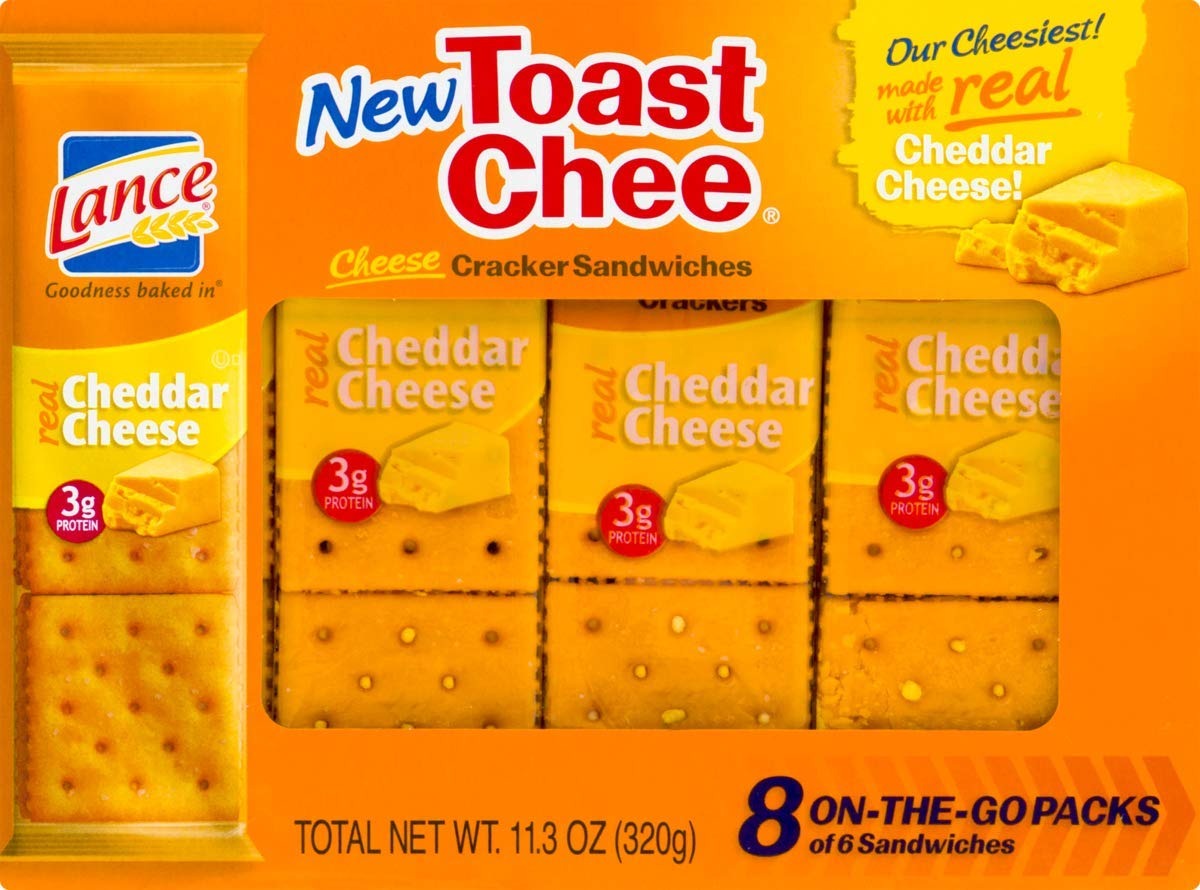
Item Name: Lance Toasty, ToastChee, Cream Cheese & Chives or Honey Peanut Butter Sandwich Crackers, Six Packages (ToastChee Cheese)
Bullet Point 1: You Will Receive Six 11.3 oz. Packages of Lance ToastChee Sandwich Crackers
Bullet Point 2: Each 11.3 oz. Package Contains 8- On The Go Packs
Bullet Point 3: Our cheesiest with Goodness baked in.
Product Description: Smooth and creamy peanut butter sandwiched between two cheesy crackers is what you'll find in every pack of these tasty treats. These crackers are perfectly packed for taking on the go. Toast Chee crackers are made with real peanut butter and contain 0 grams of trans fat.
Value: 67.8
Unit: Ounce

Price: 8.69